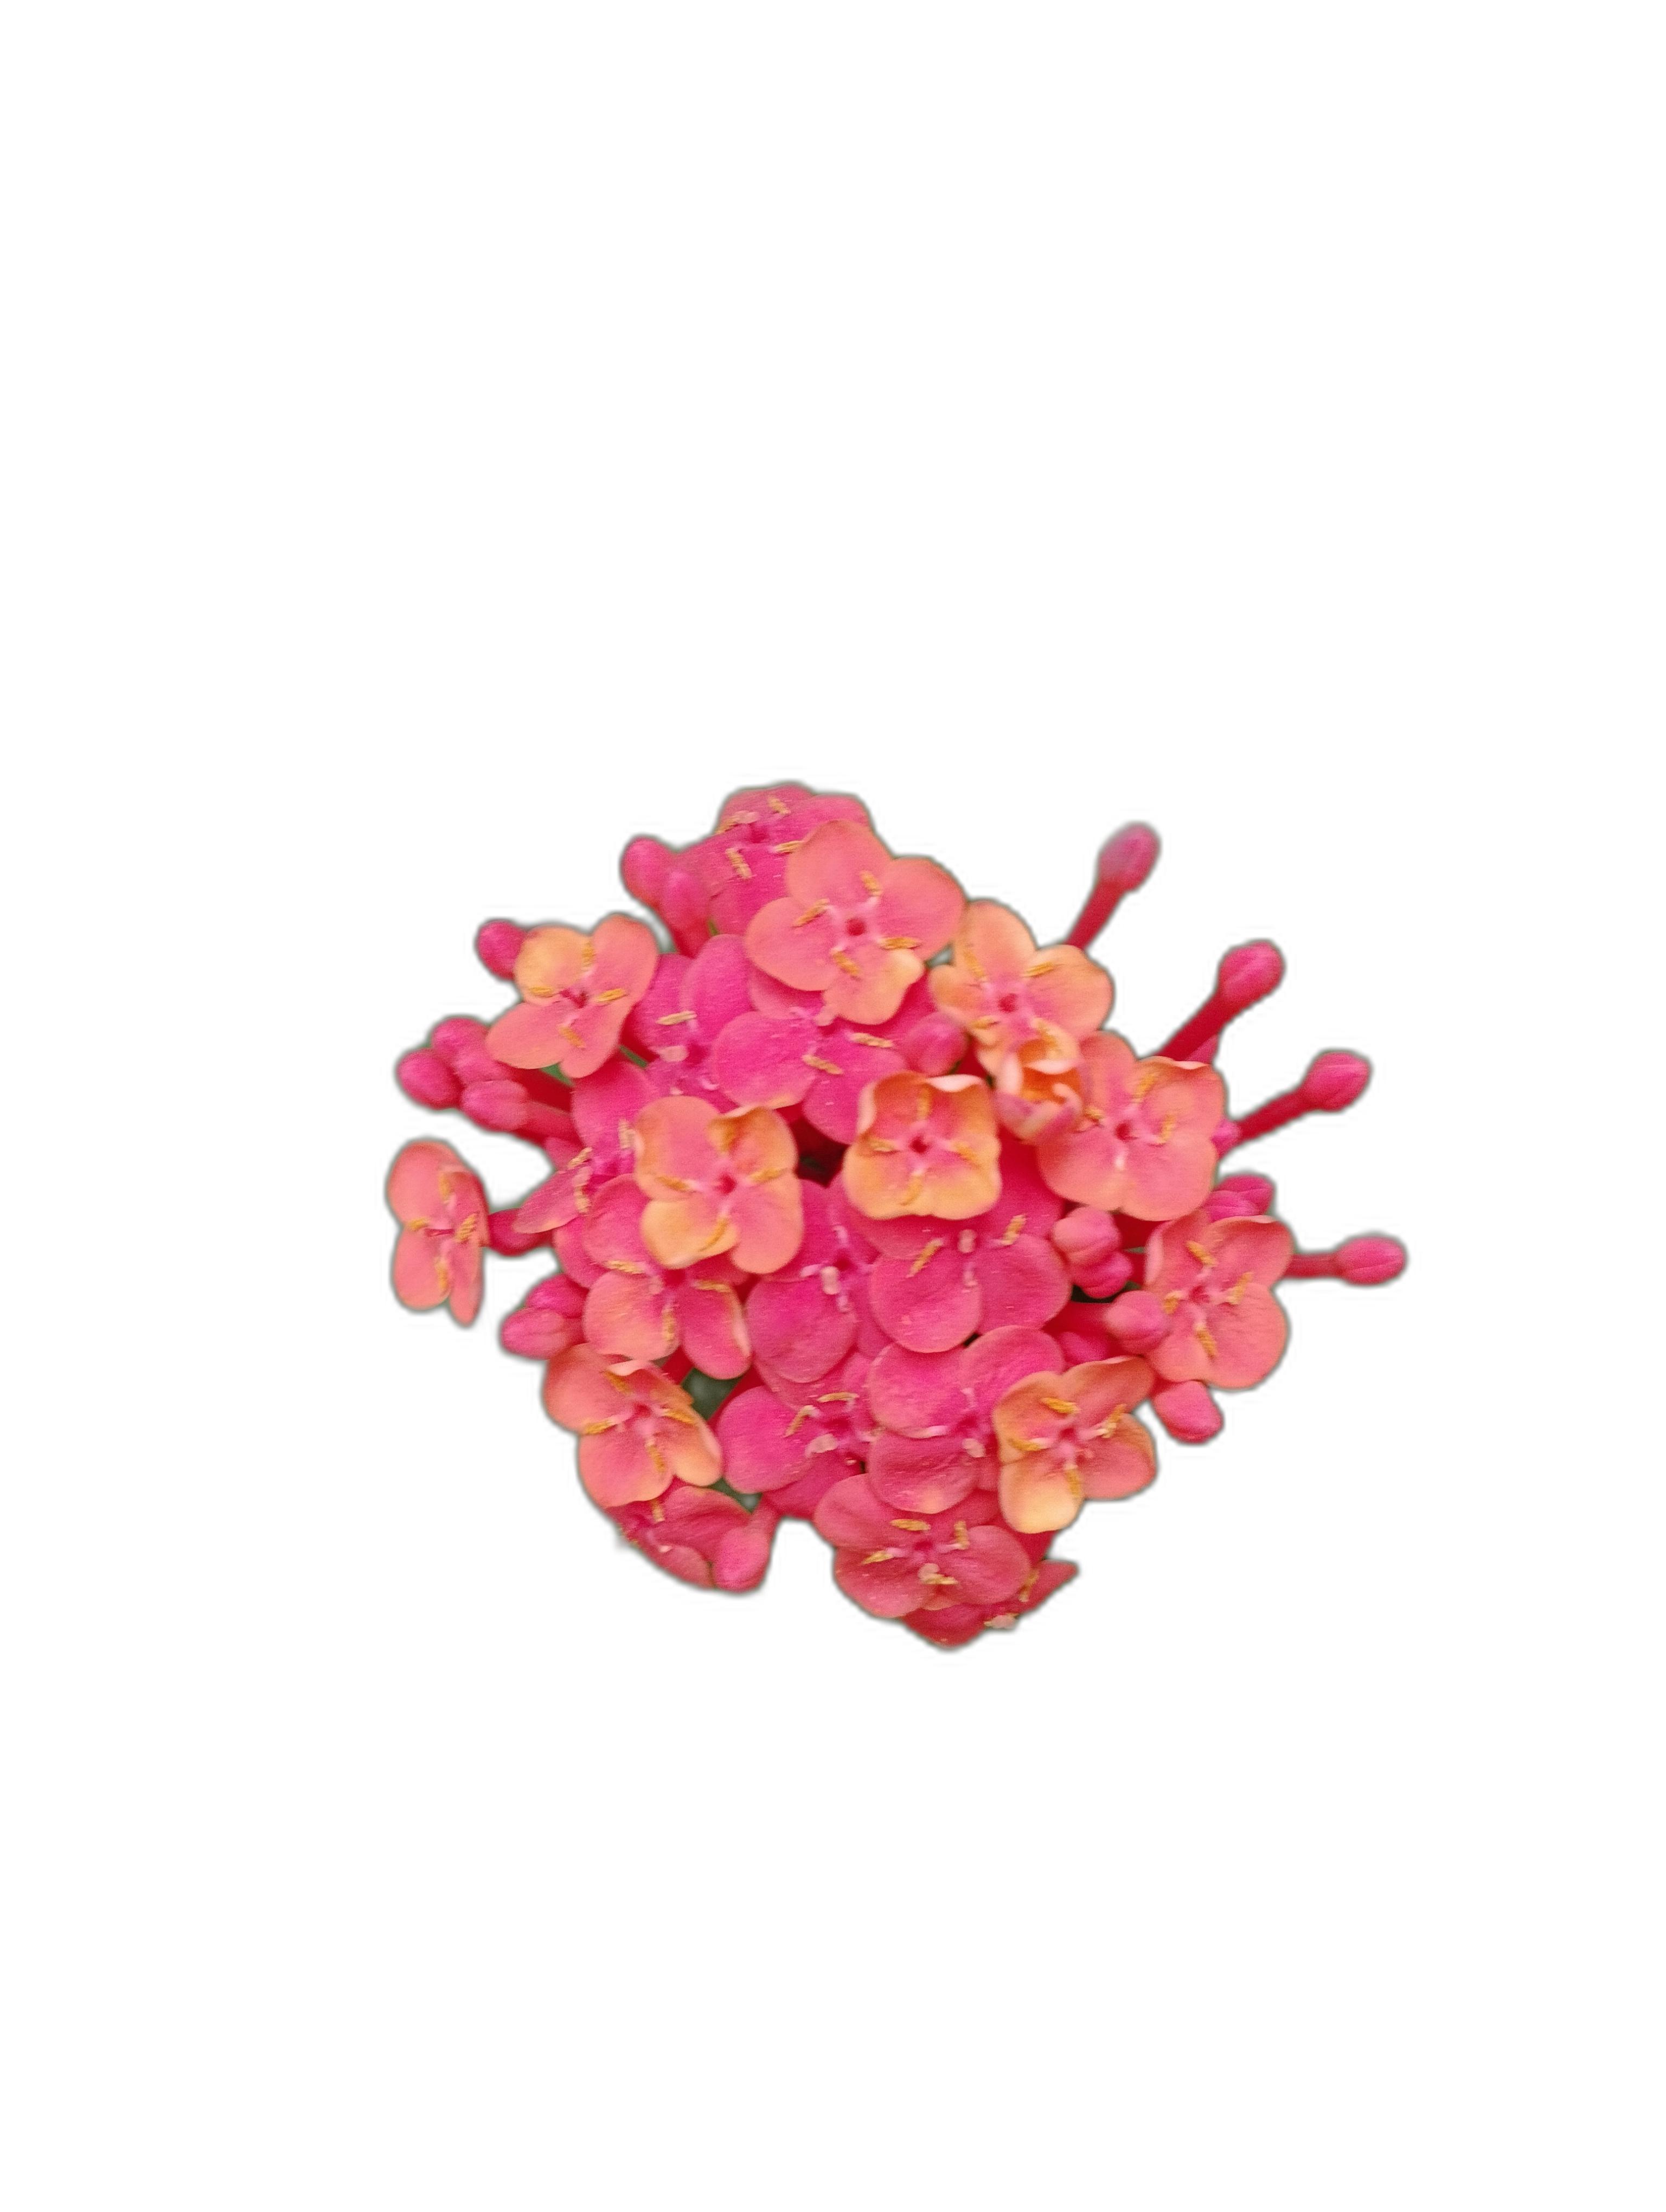
Label: Jungle geranium